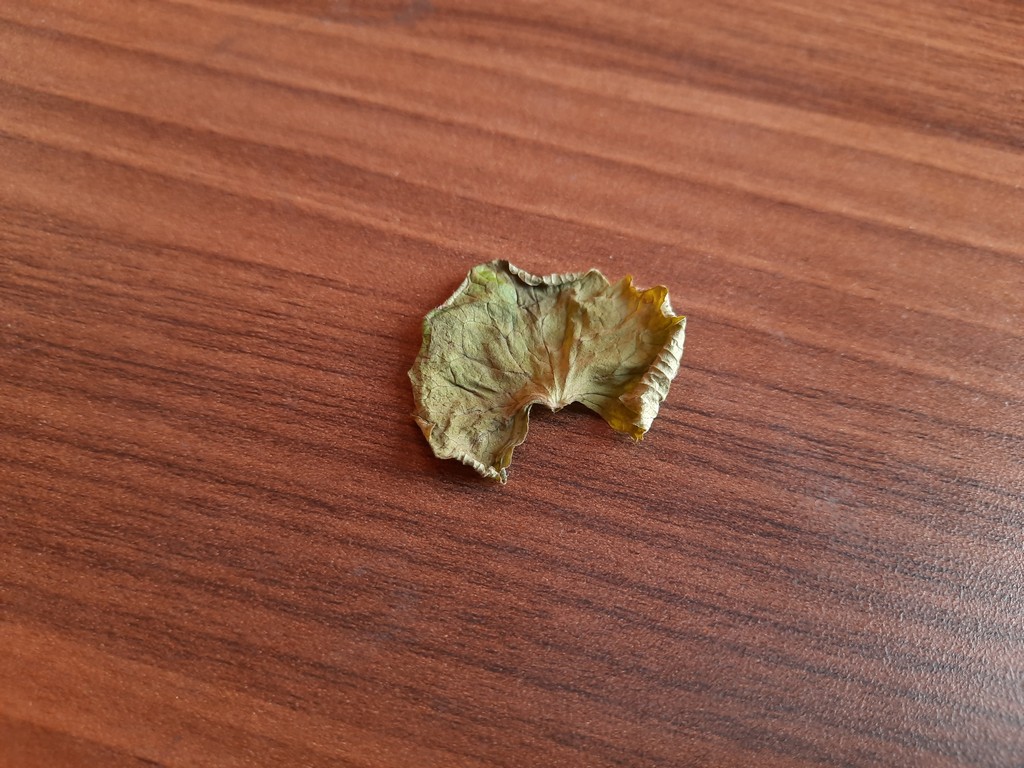
Label: Dried